Church of the Immaculate Conception of the Blessed Virgin Mary, Vilnius

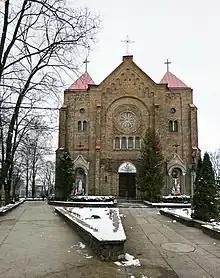
Façade of the church in 2007

Church of the Immaculate Conception of the Blessed Virgin Mary is a Roman Catholic church in Žvėrynas, one of the neighborhoods of Vilnius, which was for the most part completed in 1925. The initial project of the church was only partly implemented as due to the Great Depression and World War II the towers of the church were not built.